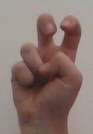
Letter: toot